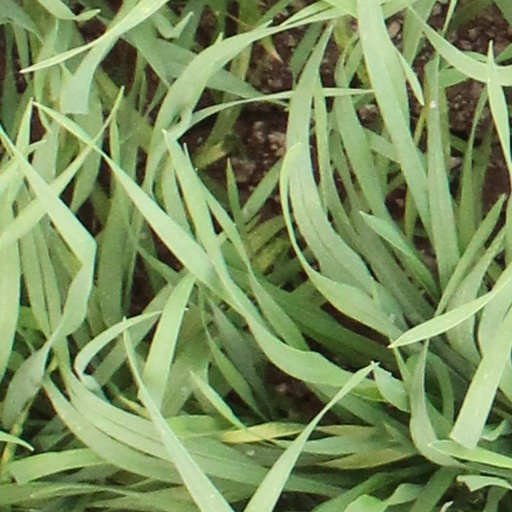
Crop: wheat